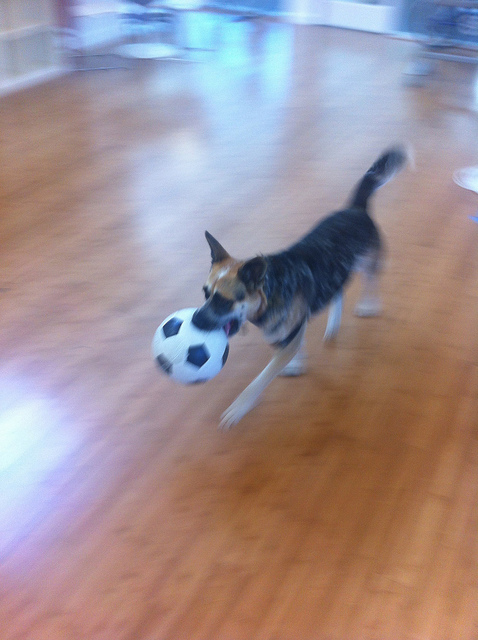
một con chó đang chơi với quả bóng trên sàn gỗ